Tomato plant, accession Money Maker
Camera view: horizontal (90 deg, fisheye); turntable rotation: 270 degrees
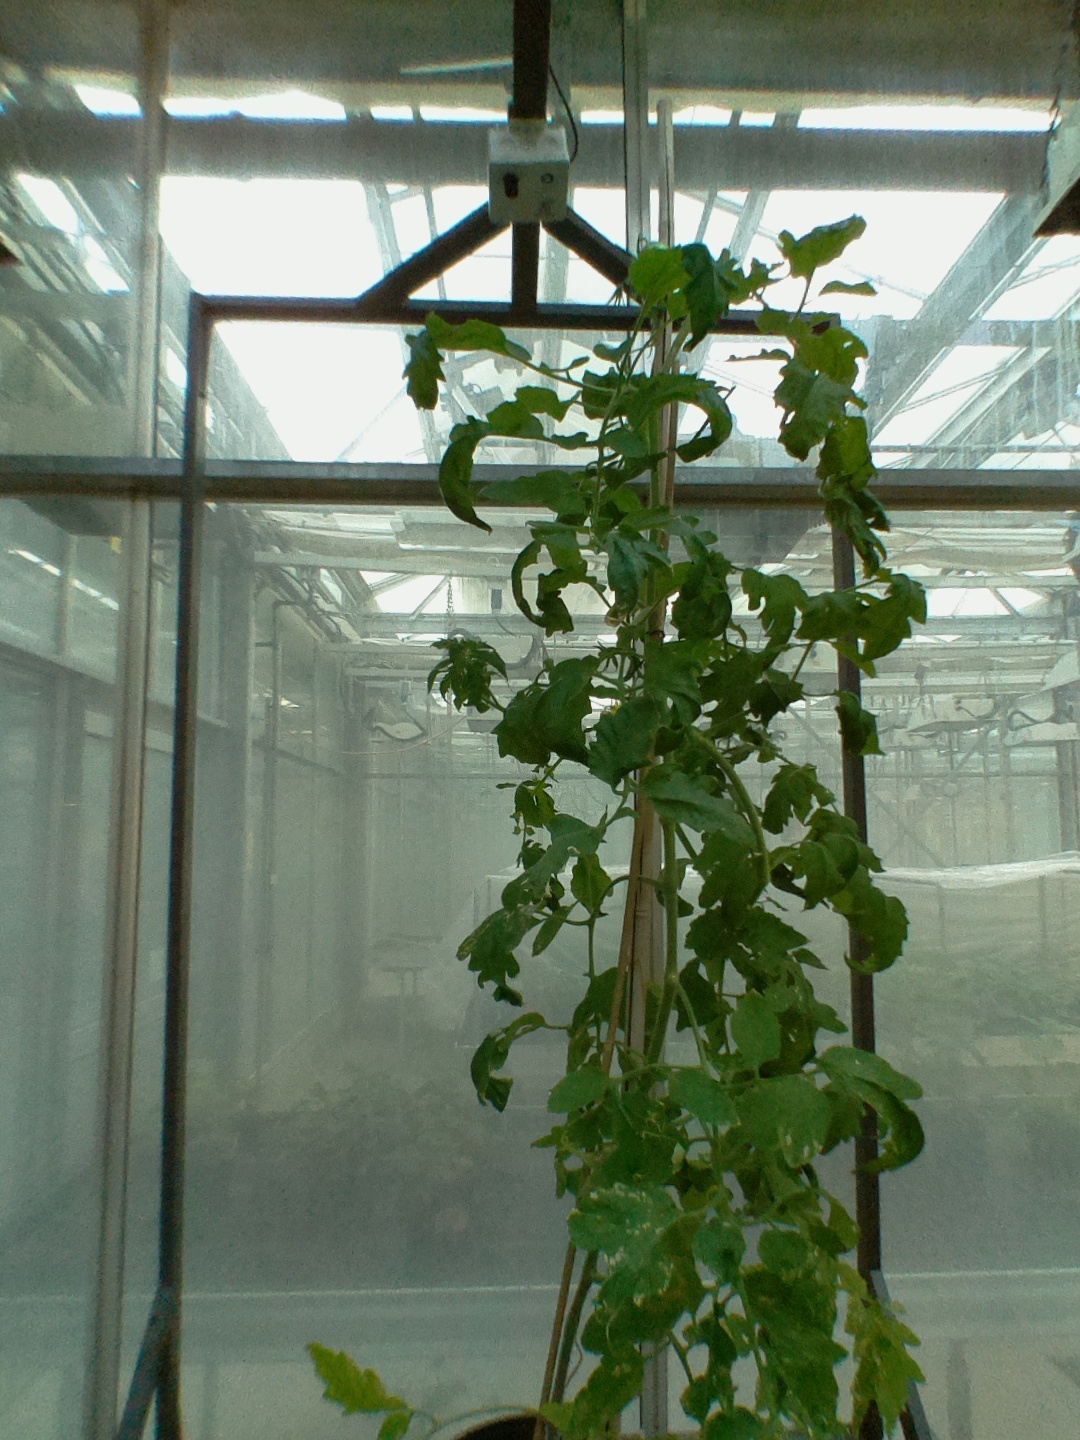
BBCH growth stage 72: 20%-30% of final fruit size